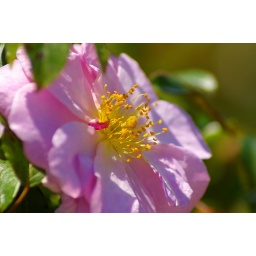
Pretty pink rose taken in Fairhope, at the rose garden.